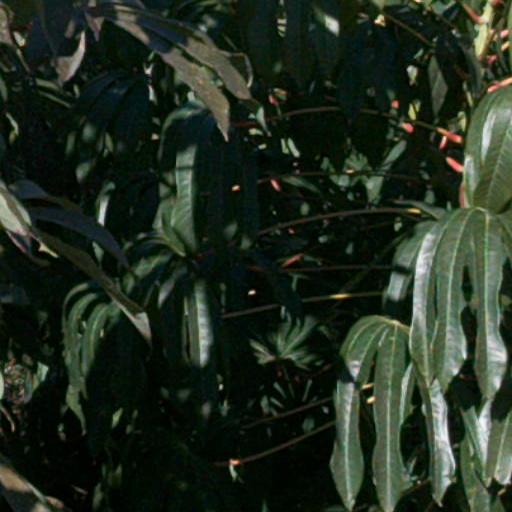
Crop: cassava